Franz Pacher

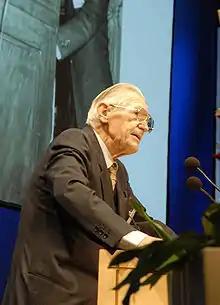
Franz Pacher at the "Geomechanik Kolloquium 2008" in Salzburg, Austria

Franz Pacher (28 April 1919 in Prostřední Suchá, present-day Czech Republic – 3 March 2018 in Salzburg, Austria) was an Austrian civil engineer and a pioneer of modern tunneling. He is one of three men who are considered to be the chief developers of the new Austrian tunneling method (NATM).